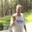
Label: mushroom